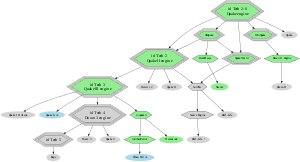
Le id Tech 2 est un moteur de jeu vidéo développé par id Software. Il succède à l'id Tech 1 utilisé pour le jeu Doom. Initié pour le jeu Quake et amélioré pour le jeu Quake II. Il a selon son évolution successivement été désigné Quake engine, puis Quake II engine, et en 2007 id Software renomme sa gamme de moteurs, et cette version prend le nom définitif de id Tech 2. L'article traite des deux versions, versions qui ont énormément de code en commun.
Urban Terror est un jeu vidéo de tir à la première personne développé par Frozensand Games Ltd, publié initialement comme un mod pour Quake III Arena puis comme un jeu à part entière à partir de la version 4.0. Jusqu'à la version 4.3, le jeu se base sur le moteur ioQuake3. Le jeu est par ailleurs récompensé du titre de meilleur mod de l'année 2007 par Mod DB. Depuis 2014, FrozenSand se concentre sur le développement d'une version étiquetée Resurgence, qui se base sur le moteur Unreal Engine 4.